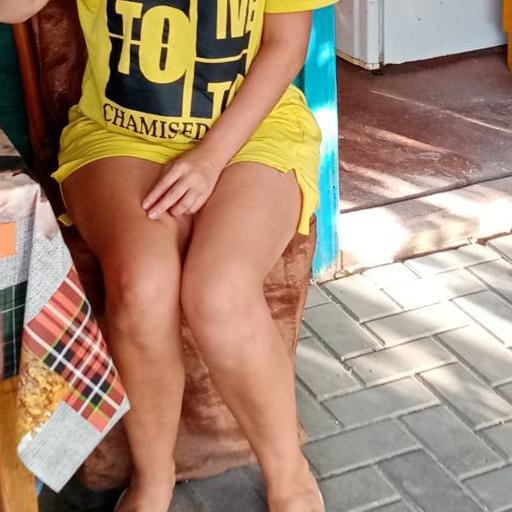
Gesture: no_gesture